Shealah Craighead

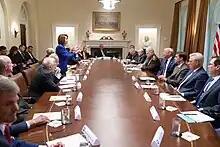
The confrontation between Pelosi and Trump in 2019

Craighead photographed Nancy Pelosi standing to address a seated Trump in an October 2019 meeting at the White House, which attracted media attention. She later remarked that Trump liked to "control the lighting, the production, and the show basically", and that he preferred posed over candid photographs.